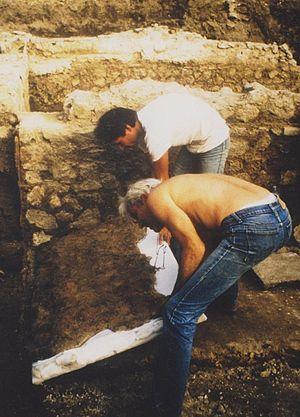
Yves Morvan peintures murales
Yves Morvan, né le 13 janvier 1932 à Uzel, est un plasticien français, archéologue médiéviste, érudit, spécialiste de l'art roman auvergnat et de l’iconographie de Blaise Pascal. Il est également restaurateur de vierges romanes et de peintures murales médiévales, sculpteur de personnages religieux en bois et en pierre, ainsi que membre de l'Académie des sciences, belles-lettres et arts de Clermont-Ferrand, dont il obtient le prix J.F. Mège en 1981.